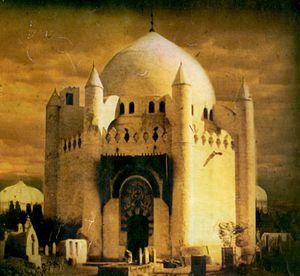
Le cimetière al-Baqî’ ou al-Gharqad est le plus ancien cimetière islamique, situé à Médine à l’angle sud-est de la mosquée du Prophète. Il a été détruit en 1806 et 1925 par les troupes de Al Saoud, à l'instigation de penseurs wahhabites. De nombreux compagnons de Mahomet ainsi que des membres de sa famille sont enterrés dans ce cimetière. En 1806 le cimetière avait été réparé sur l’ordre du sultan ottoman ‘Abdülhamîd II ; mais en 1925, il a été détruit encore une fois, par l’émir Mohammad gouverneur de Médine, sur l’ordre de son père, ‘Abd al-‘Azîz Al-Sa’ûd.
`Ali Zayn al-`Âbidîn, parfois surnommé as-Sajâd, né en 38 AH à Médine, mort en 95 AH, est le quatrième imam chiite selon les duodécimains et les ismaeliens.
Abû `Abdillâh Ja`far bin Muhammad al Sâdiq, né le 17 Rabi’ al-Awwal 83 AH / 20 avril 702 à Médine, et mort le 25 Chawal 148 AH / 14 décembre 765 dans la même ville, aussi connu sous le nom de Jafar al-Sadiq ou simplement as-Sadiq, est le sixième imam pour les chiites duodécimains et le cinquième pour les ismaéliens, ainsi qu'une figure majeure dans les madahib hanafites et malikites de jurisprudence sunnite. Il était un descendant du premier imam et quatrième calife bien guidé Ali du côté de son père, Muhammad al-Bâqir, et du fils du premier calife bien guidé Muhammad ibn Abou Bakr du côté maternel de sa famille, Umm Farwah bint al-Qasim. Muhammad ibn Abou Bakr a été élevé par Ali, mais n’était pas son fils. Ali avait l'habitude de dire : « Muhammad Ibn Abou Bakr est mon fils mais de la lignée d’Abou Bakr ». Al-Sadiq est le sixième imam et reconnu par toutes les sectes chiites comme une référence religieuse, et est considéré dans l’islam sunnite traditionnel comme un transmetteur de ahadith, un faqih éminent et un mystique parmi les soufis.